Tera Melos

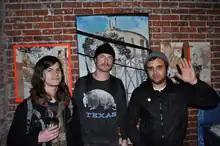
Tera Melos at The Smell in Los Angeles, California, in 2010

The band resumed live activity again in January 2009 and toured with the likes of RX Bandits, These Arms are Snakes, and Melt Banana, in addition to headlining tours of their own.